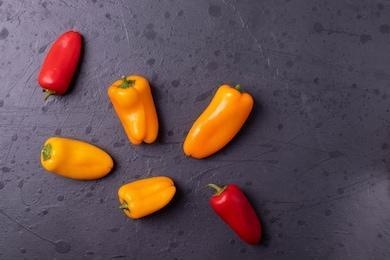
Label: capsicum